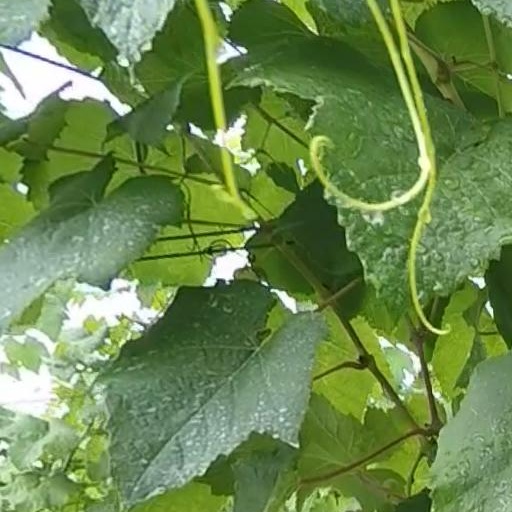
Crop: grape